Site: brandenburg
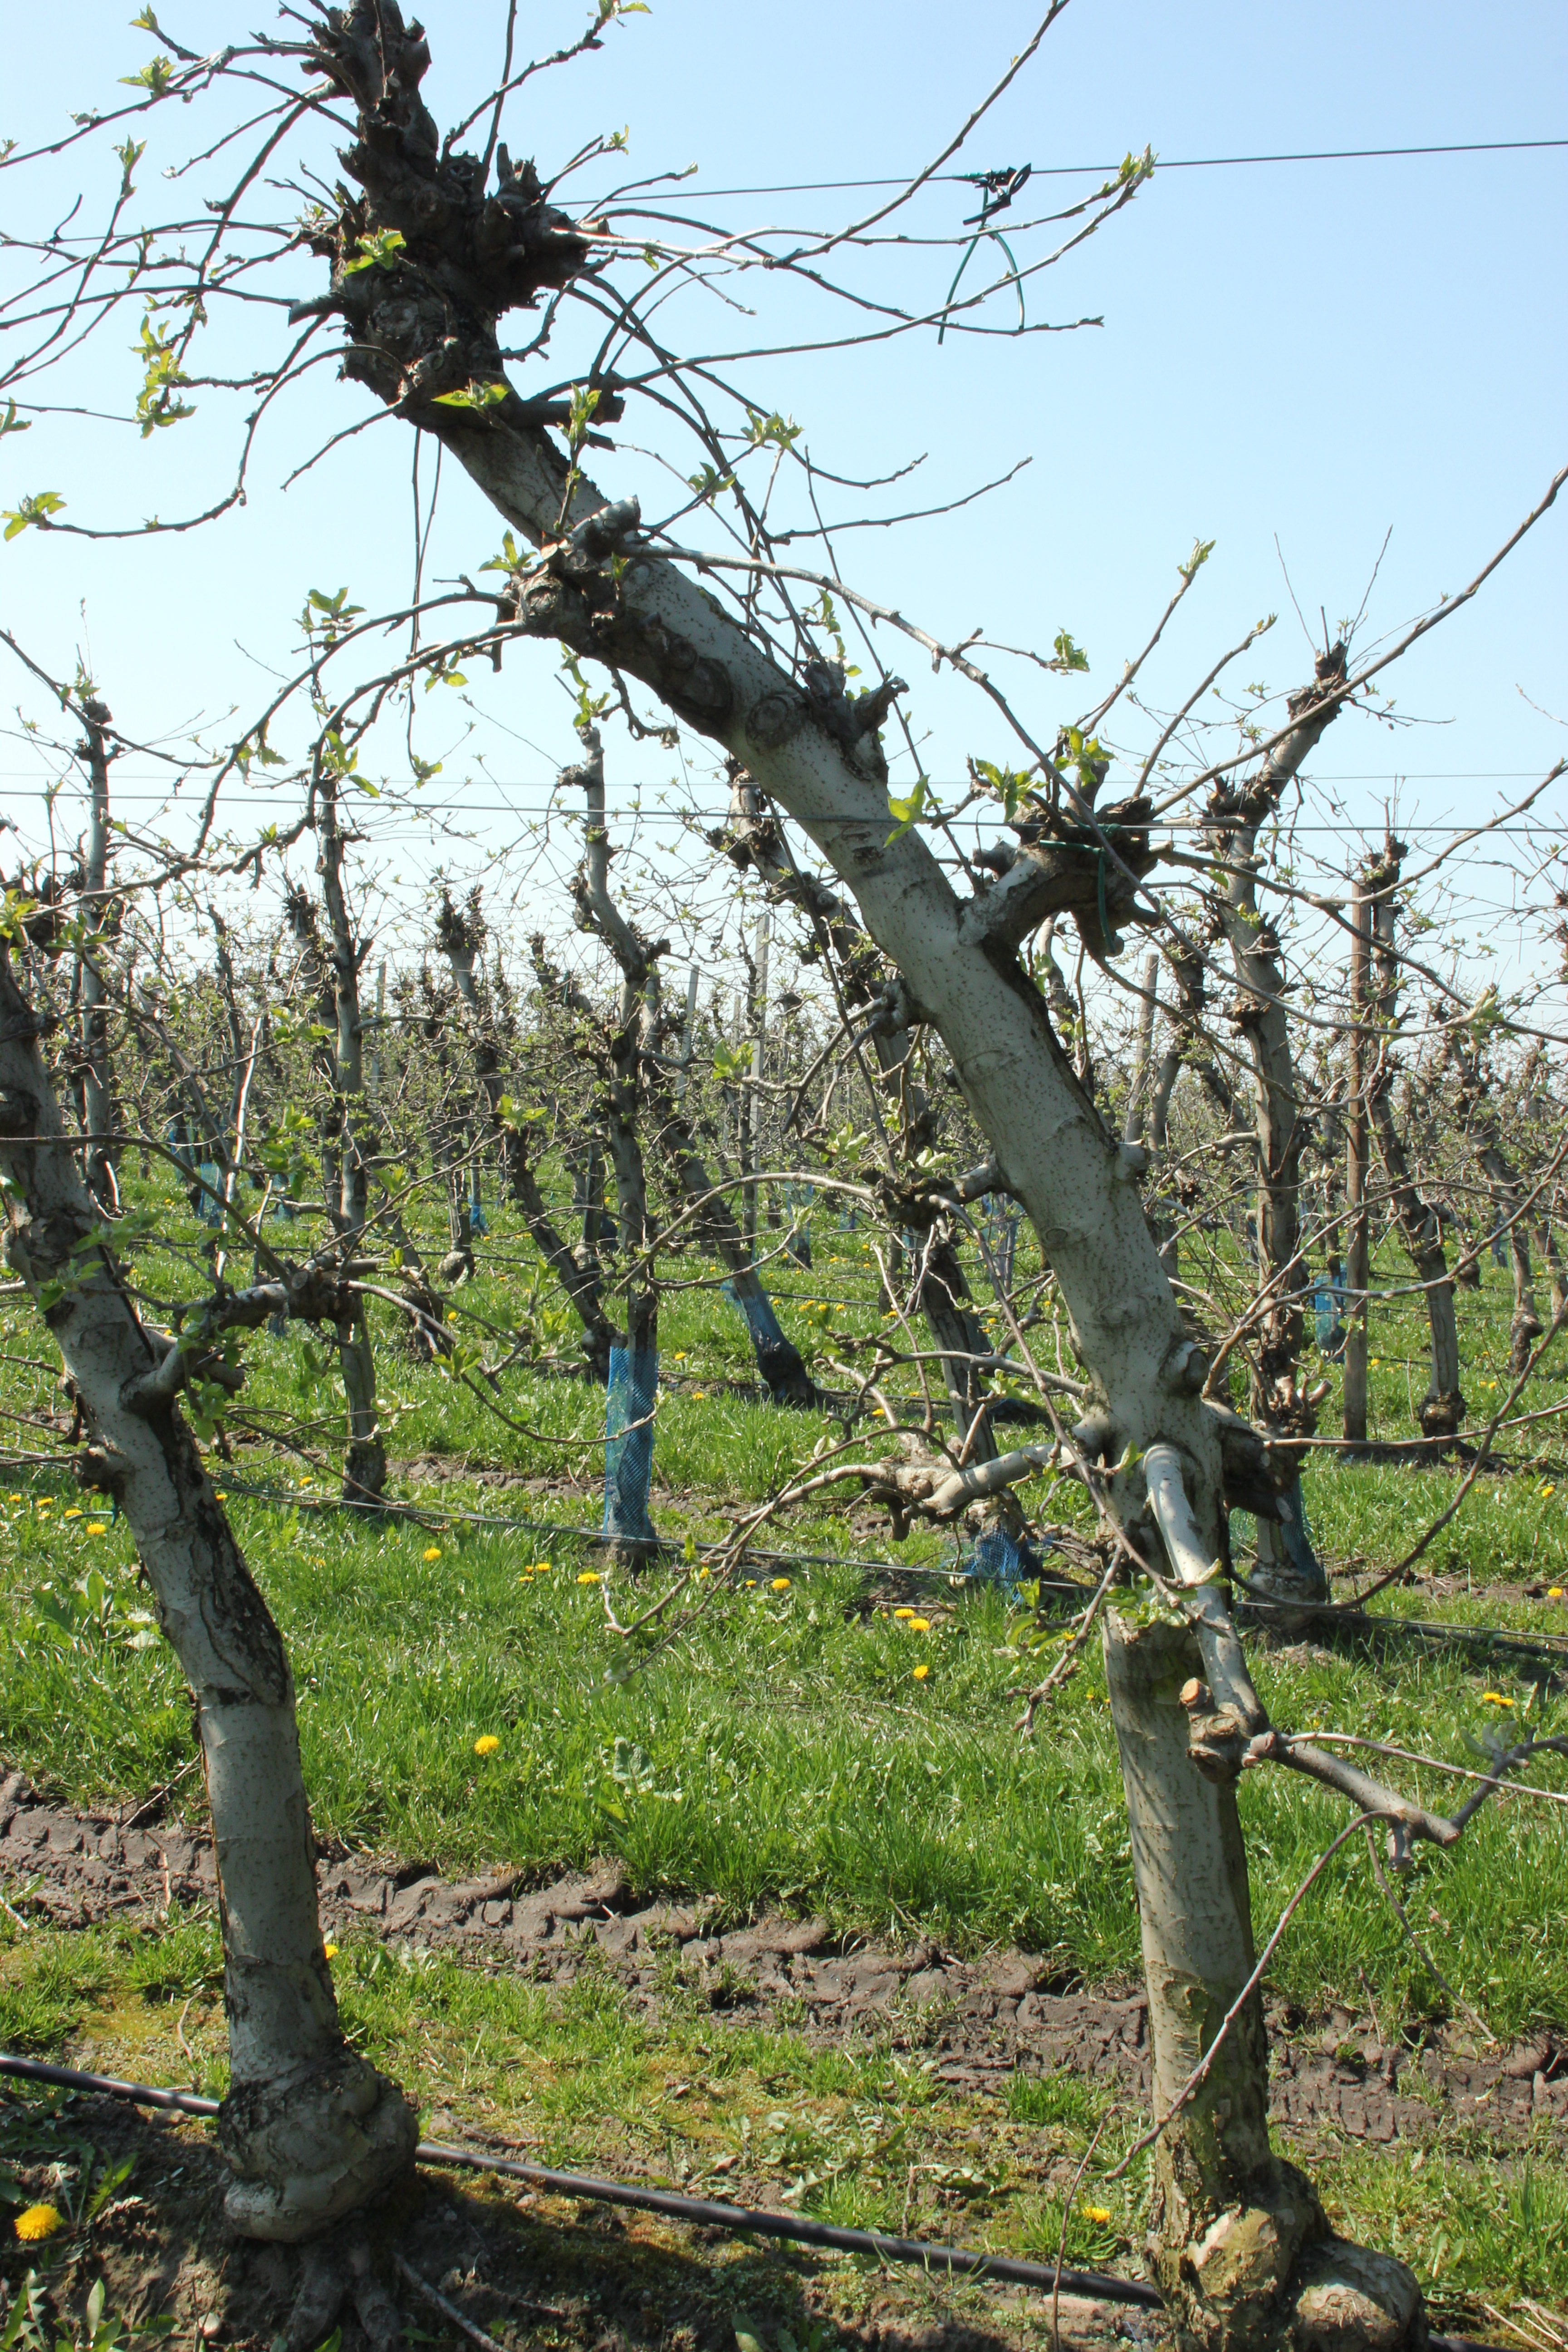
Growth stage (BBCH 56): Inflorescence emergence